Propellane

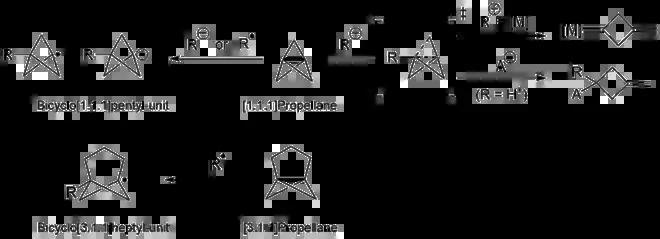
General reactivity profile of [1.1.1]Propellane and [3.1.1]Propellane

In principle, any propellane can be polymerized by breaking the axial C–C bond to yield a radical with two active centers, and then joining these radicals in a linear chain. For the propellanes with small cycles (such as [1.1.1], [3.2.1], or 1,3-dihydroadamantane), this process is easily achieved, yielding either simple polymers or alternating copolymers. For example, [1.1.1]propellane yields spontaneously an interesting rigid polymer called staffane; and [3.2.1]propellane combines spontaneously with oxygen at room temperature to give a copolymer where the bridge-opened propellane units [–CH–] alternate with [–O–O–] groups.